PZL.26

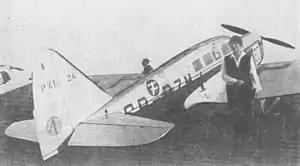
PZL.26 SP-PZM of Ignacy Giedgowd during the Challenge 1934

PZL.26 was a Polish sports plane built in 1934 by the Państwowe Zakłady Lotnicze. Ordered by the Ministry of Defence, it was specifically designed for the upcoming Challenge 1934 International Touring Aircraft Contest.